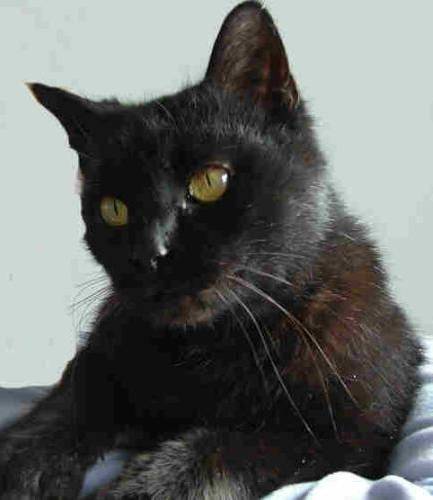
Label: cat